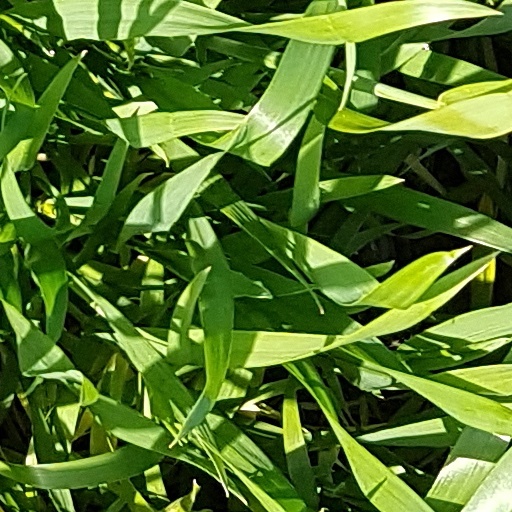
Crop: wheat